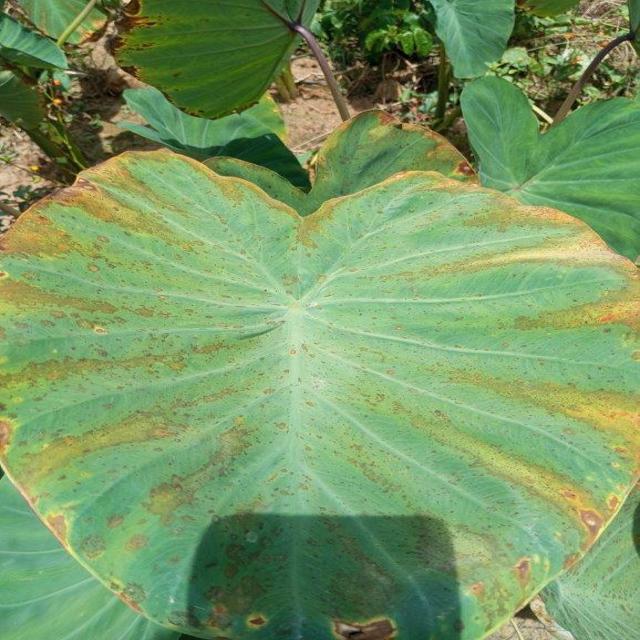
Label: Mid_Blight